Homs Governorate (Libya)

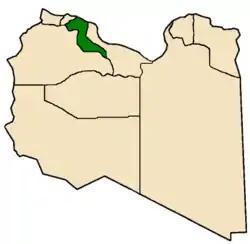
Location of Homs Governorate (1963–1983) within Libya

Al Khums Governorate or Homs Governorate was one of the governorates (muhafazah) of Libya from 1963 to 1983. Its capital was the town of Khoms. It was created out of the Tripolitania province.